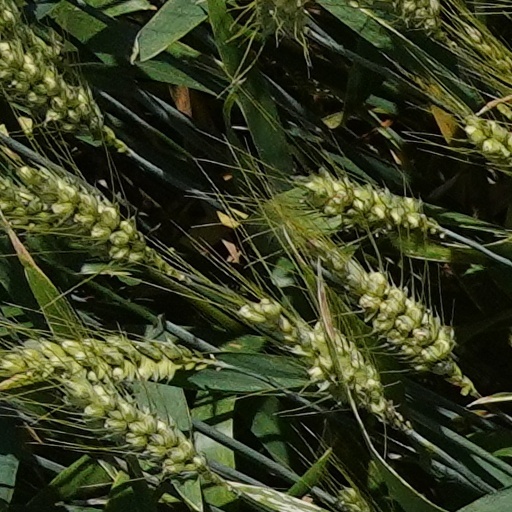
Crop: wheat